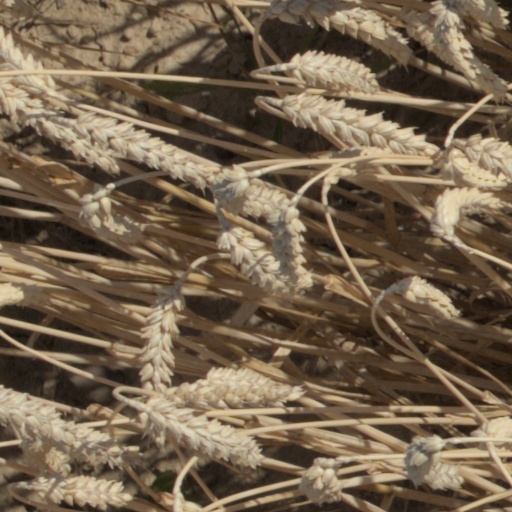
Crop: wheat